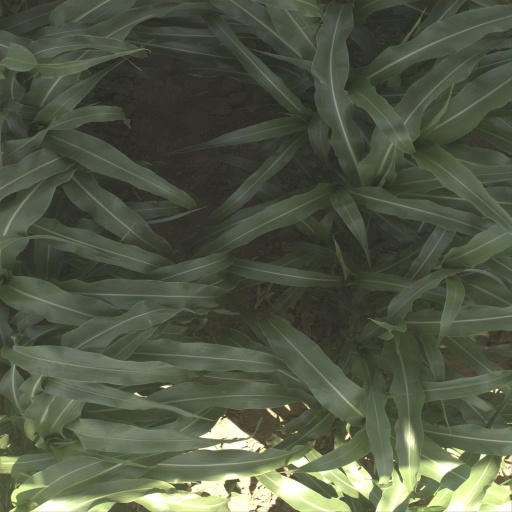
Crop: sorghum